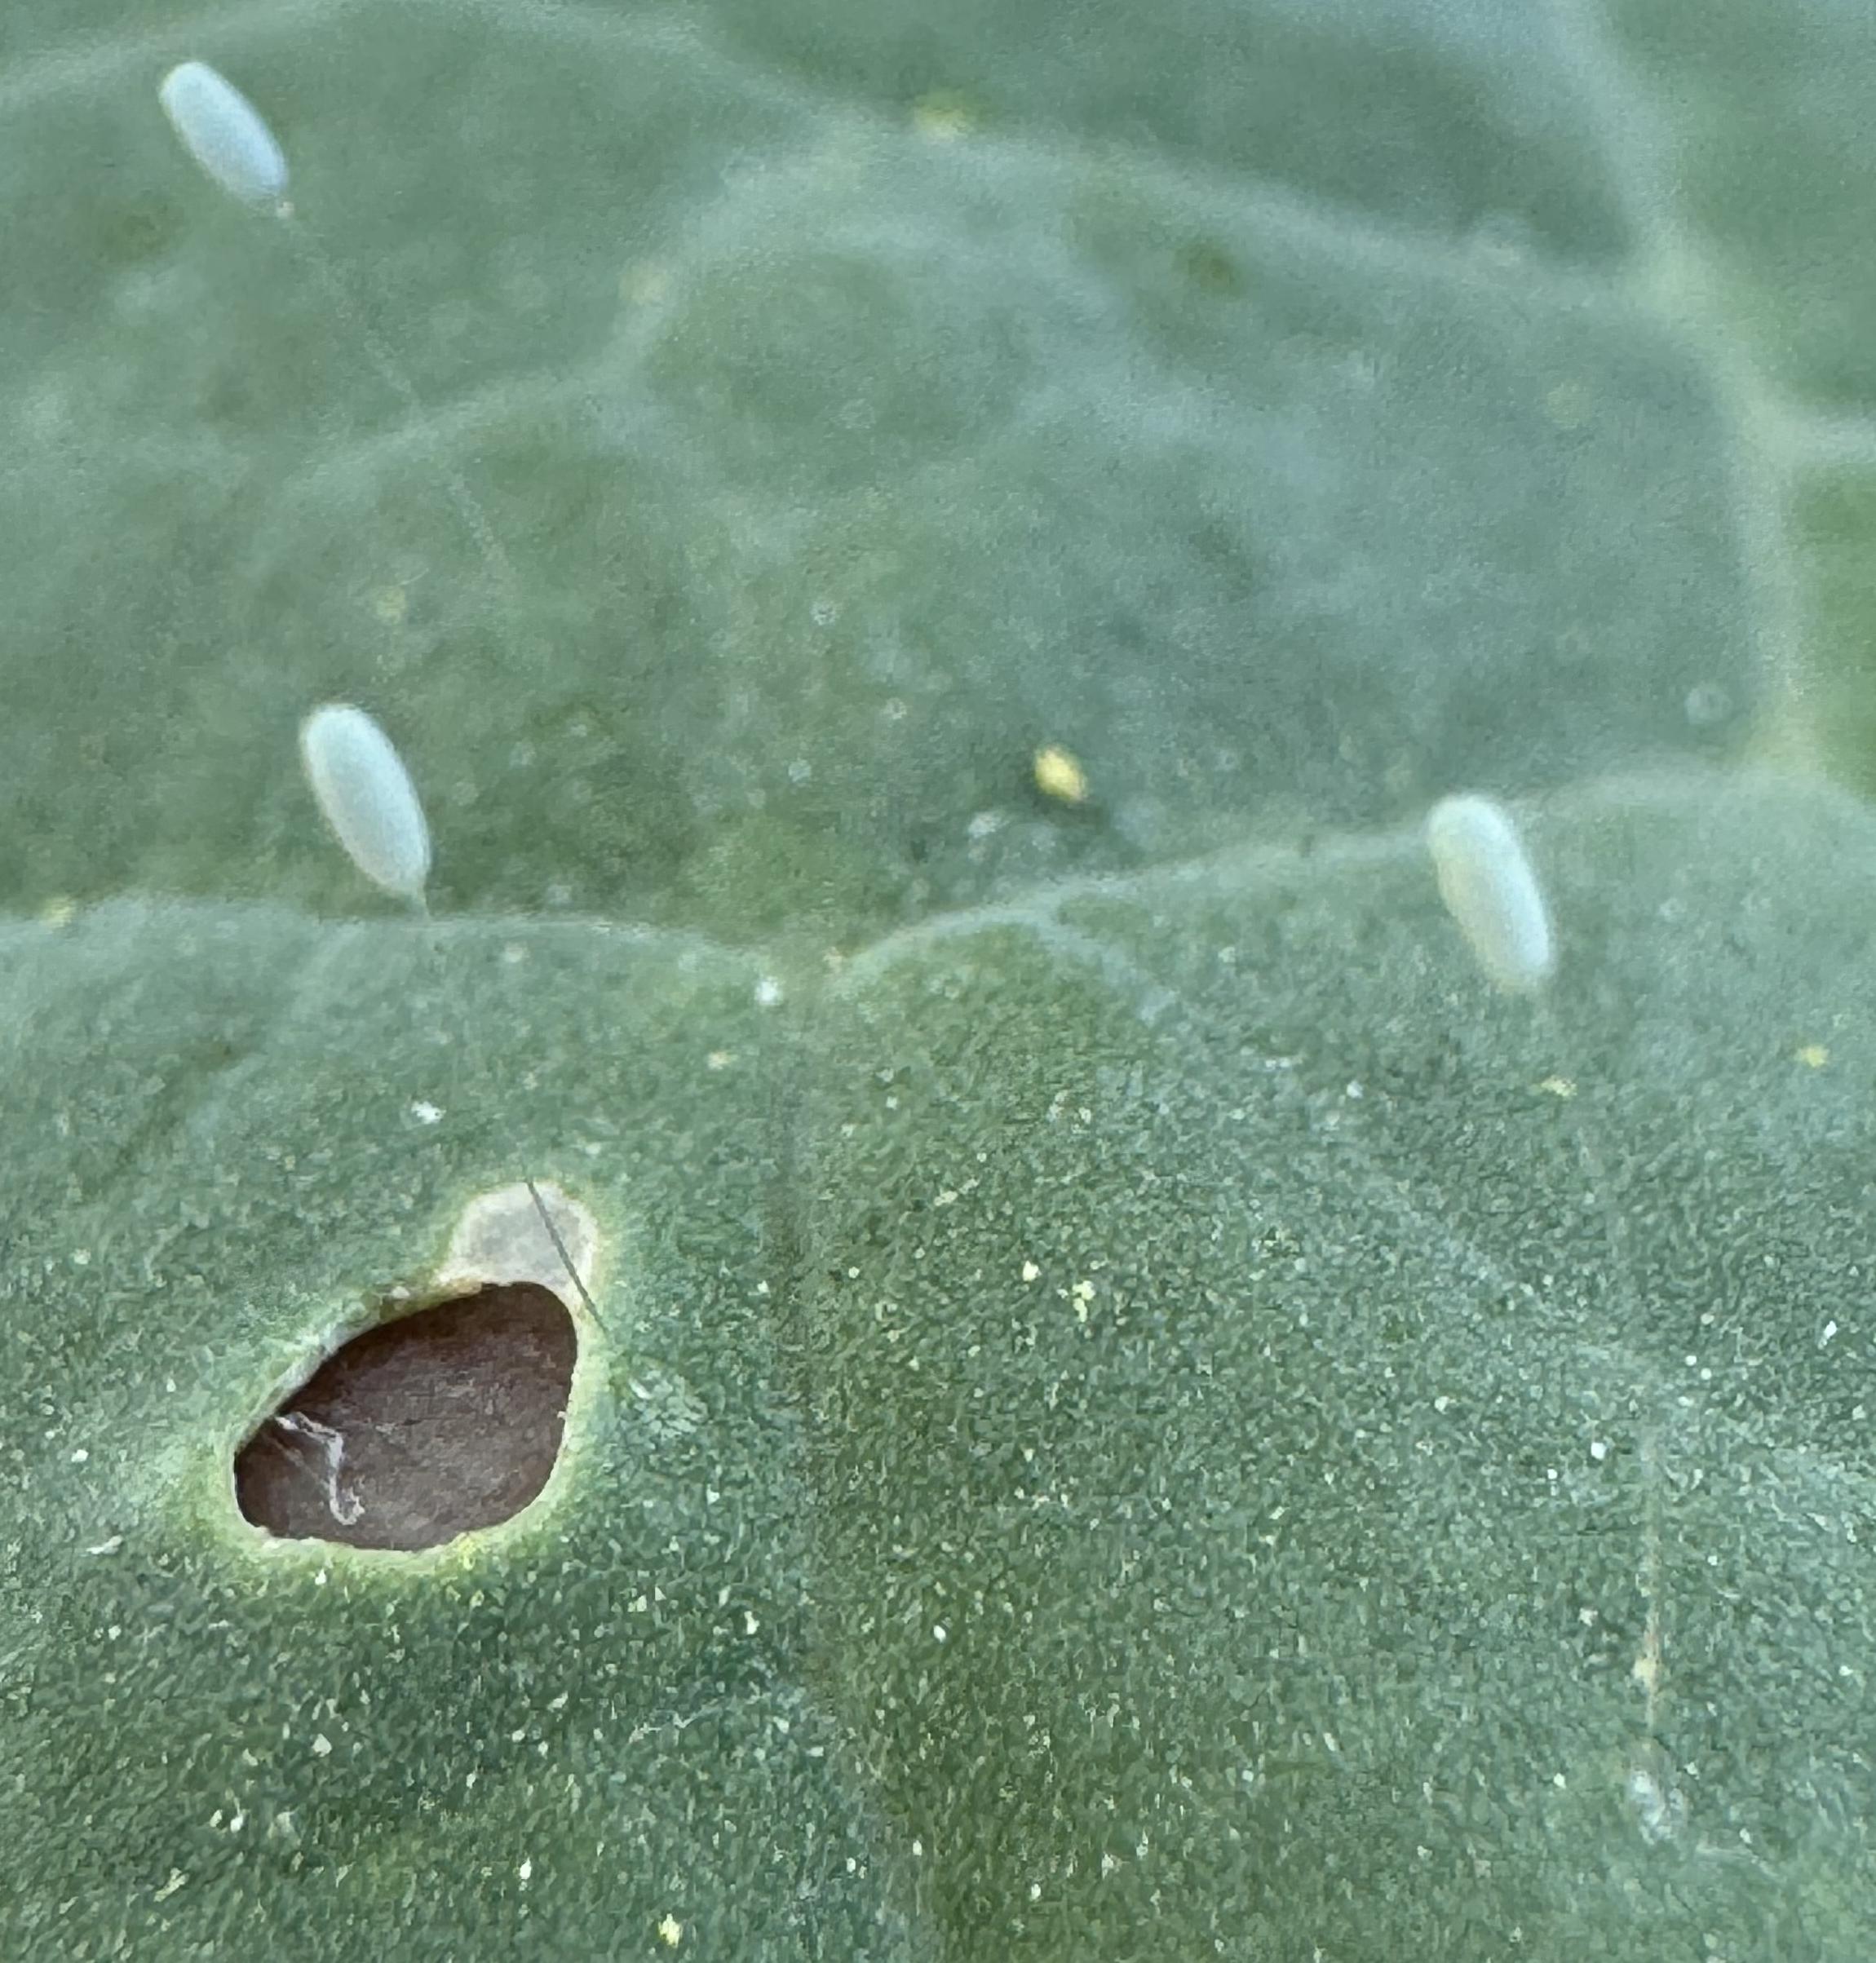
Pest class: predators